HMS Ben-my-Chree

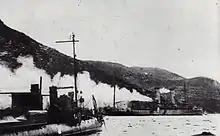
HMS "Ben-my-Chree" under fire

French troops occupied the Greek island of Kastellorizo, off the southwest coast of Turkey, on 20 December 1916 to use it as an advance base against the Ottomans. Not pleased at the presence of the French, the Ottomans secretly deployed an artillery battery of four and twelve guns within range of the island. The French commander requested a seaplane carrier to conduct reconnaissance in the area and "Ben-my-Chree" was sent in response. She arrived on 11 January 1917 and anchored in the harbour which faced the mainland. Ottoman guns opened fire about two hours later, hitting the carrier with their third shot. Subsequent shells disabled her steering and started a fire in her hangar that spread across her upper deck. ("See" Mustafa Ertuğrul Aker)